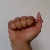
The image shows a hand gesture representing the letter 'A' in Indian Sign Language.